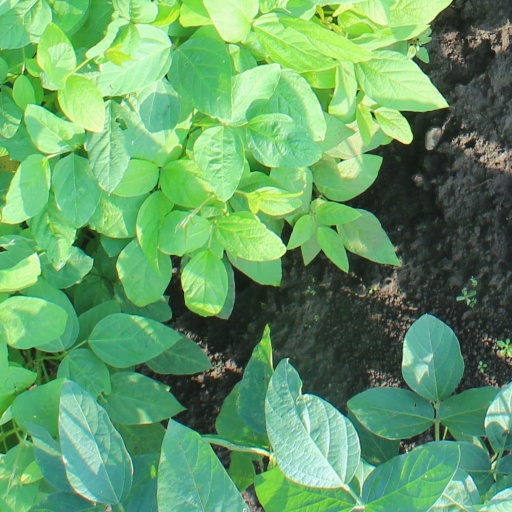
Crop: soybean